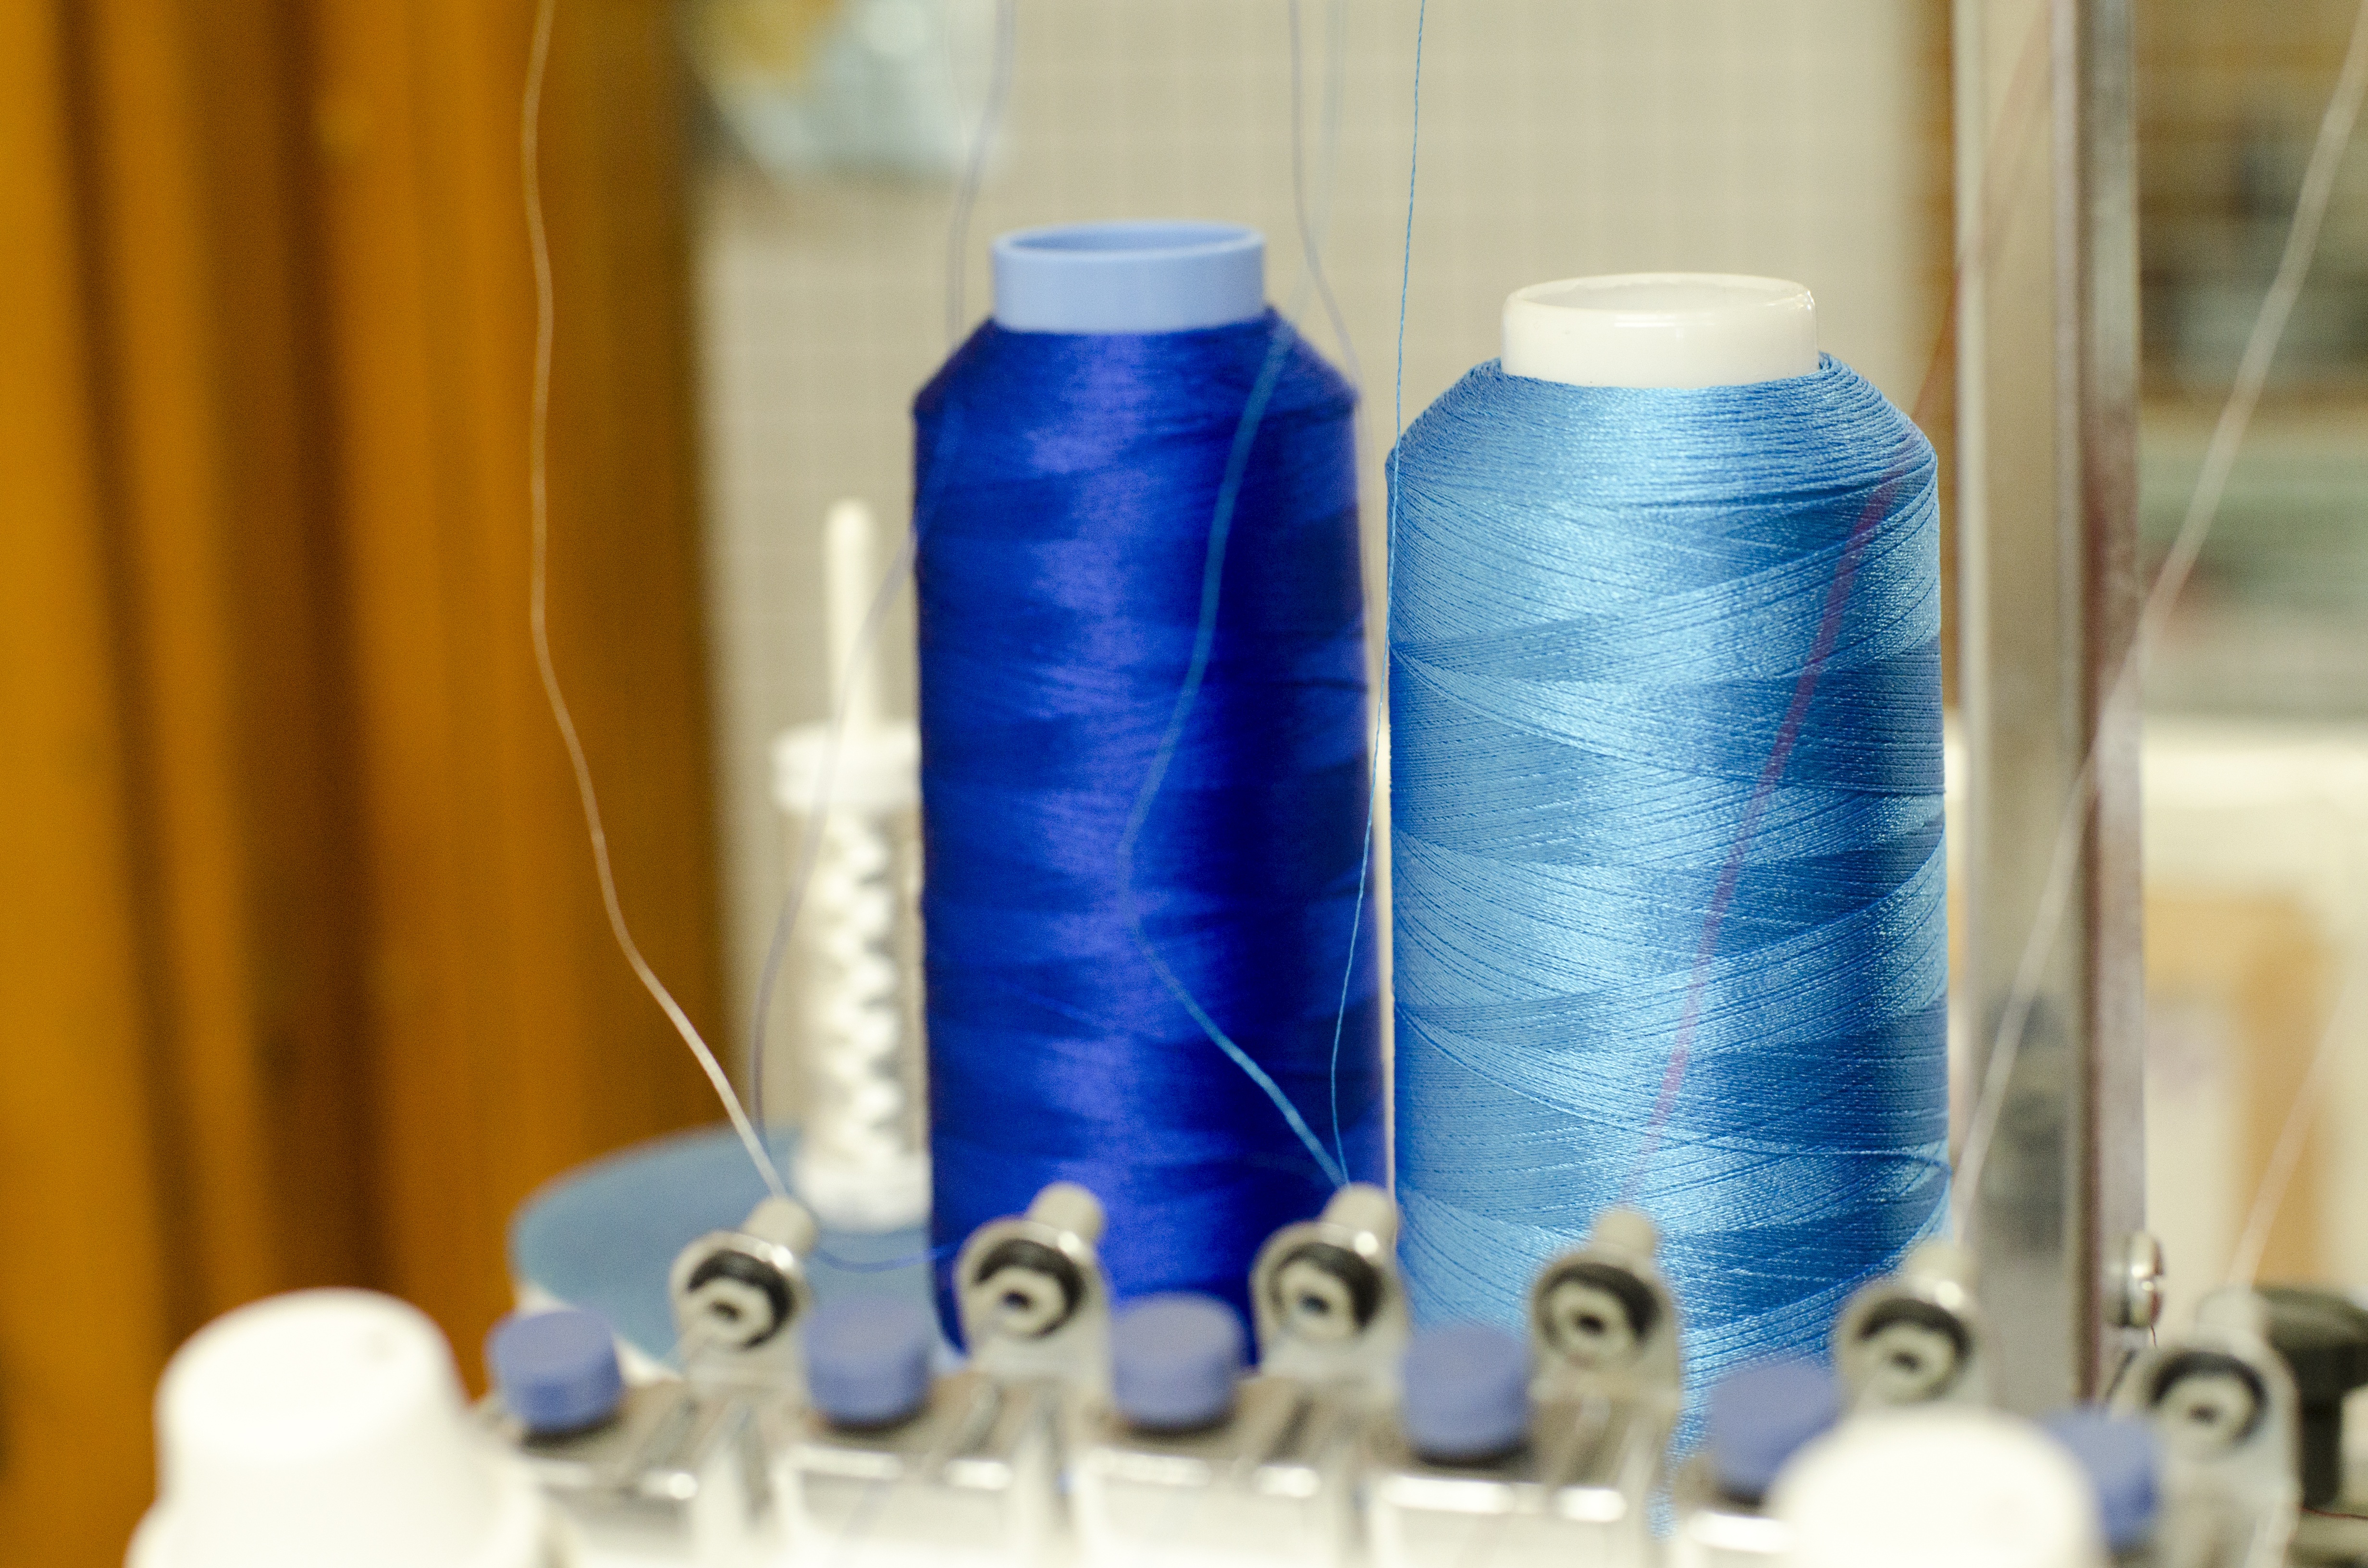
color, blue, craft, material, sewing, thread, sew, tailor, product, textile, design, hobby, embroidery, tailoring, needlework